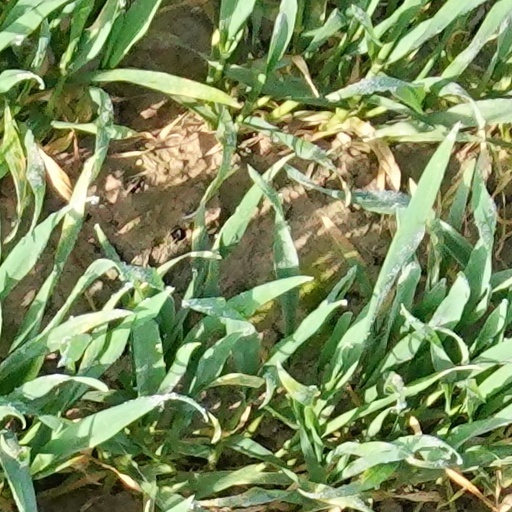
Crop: wheat